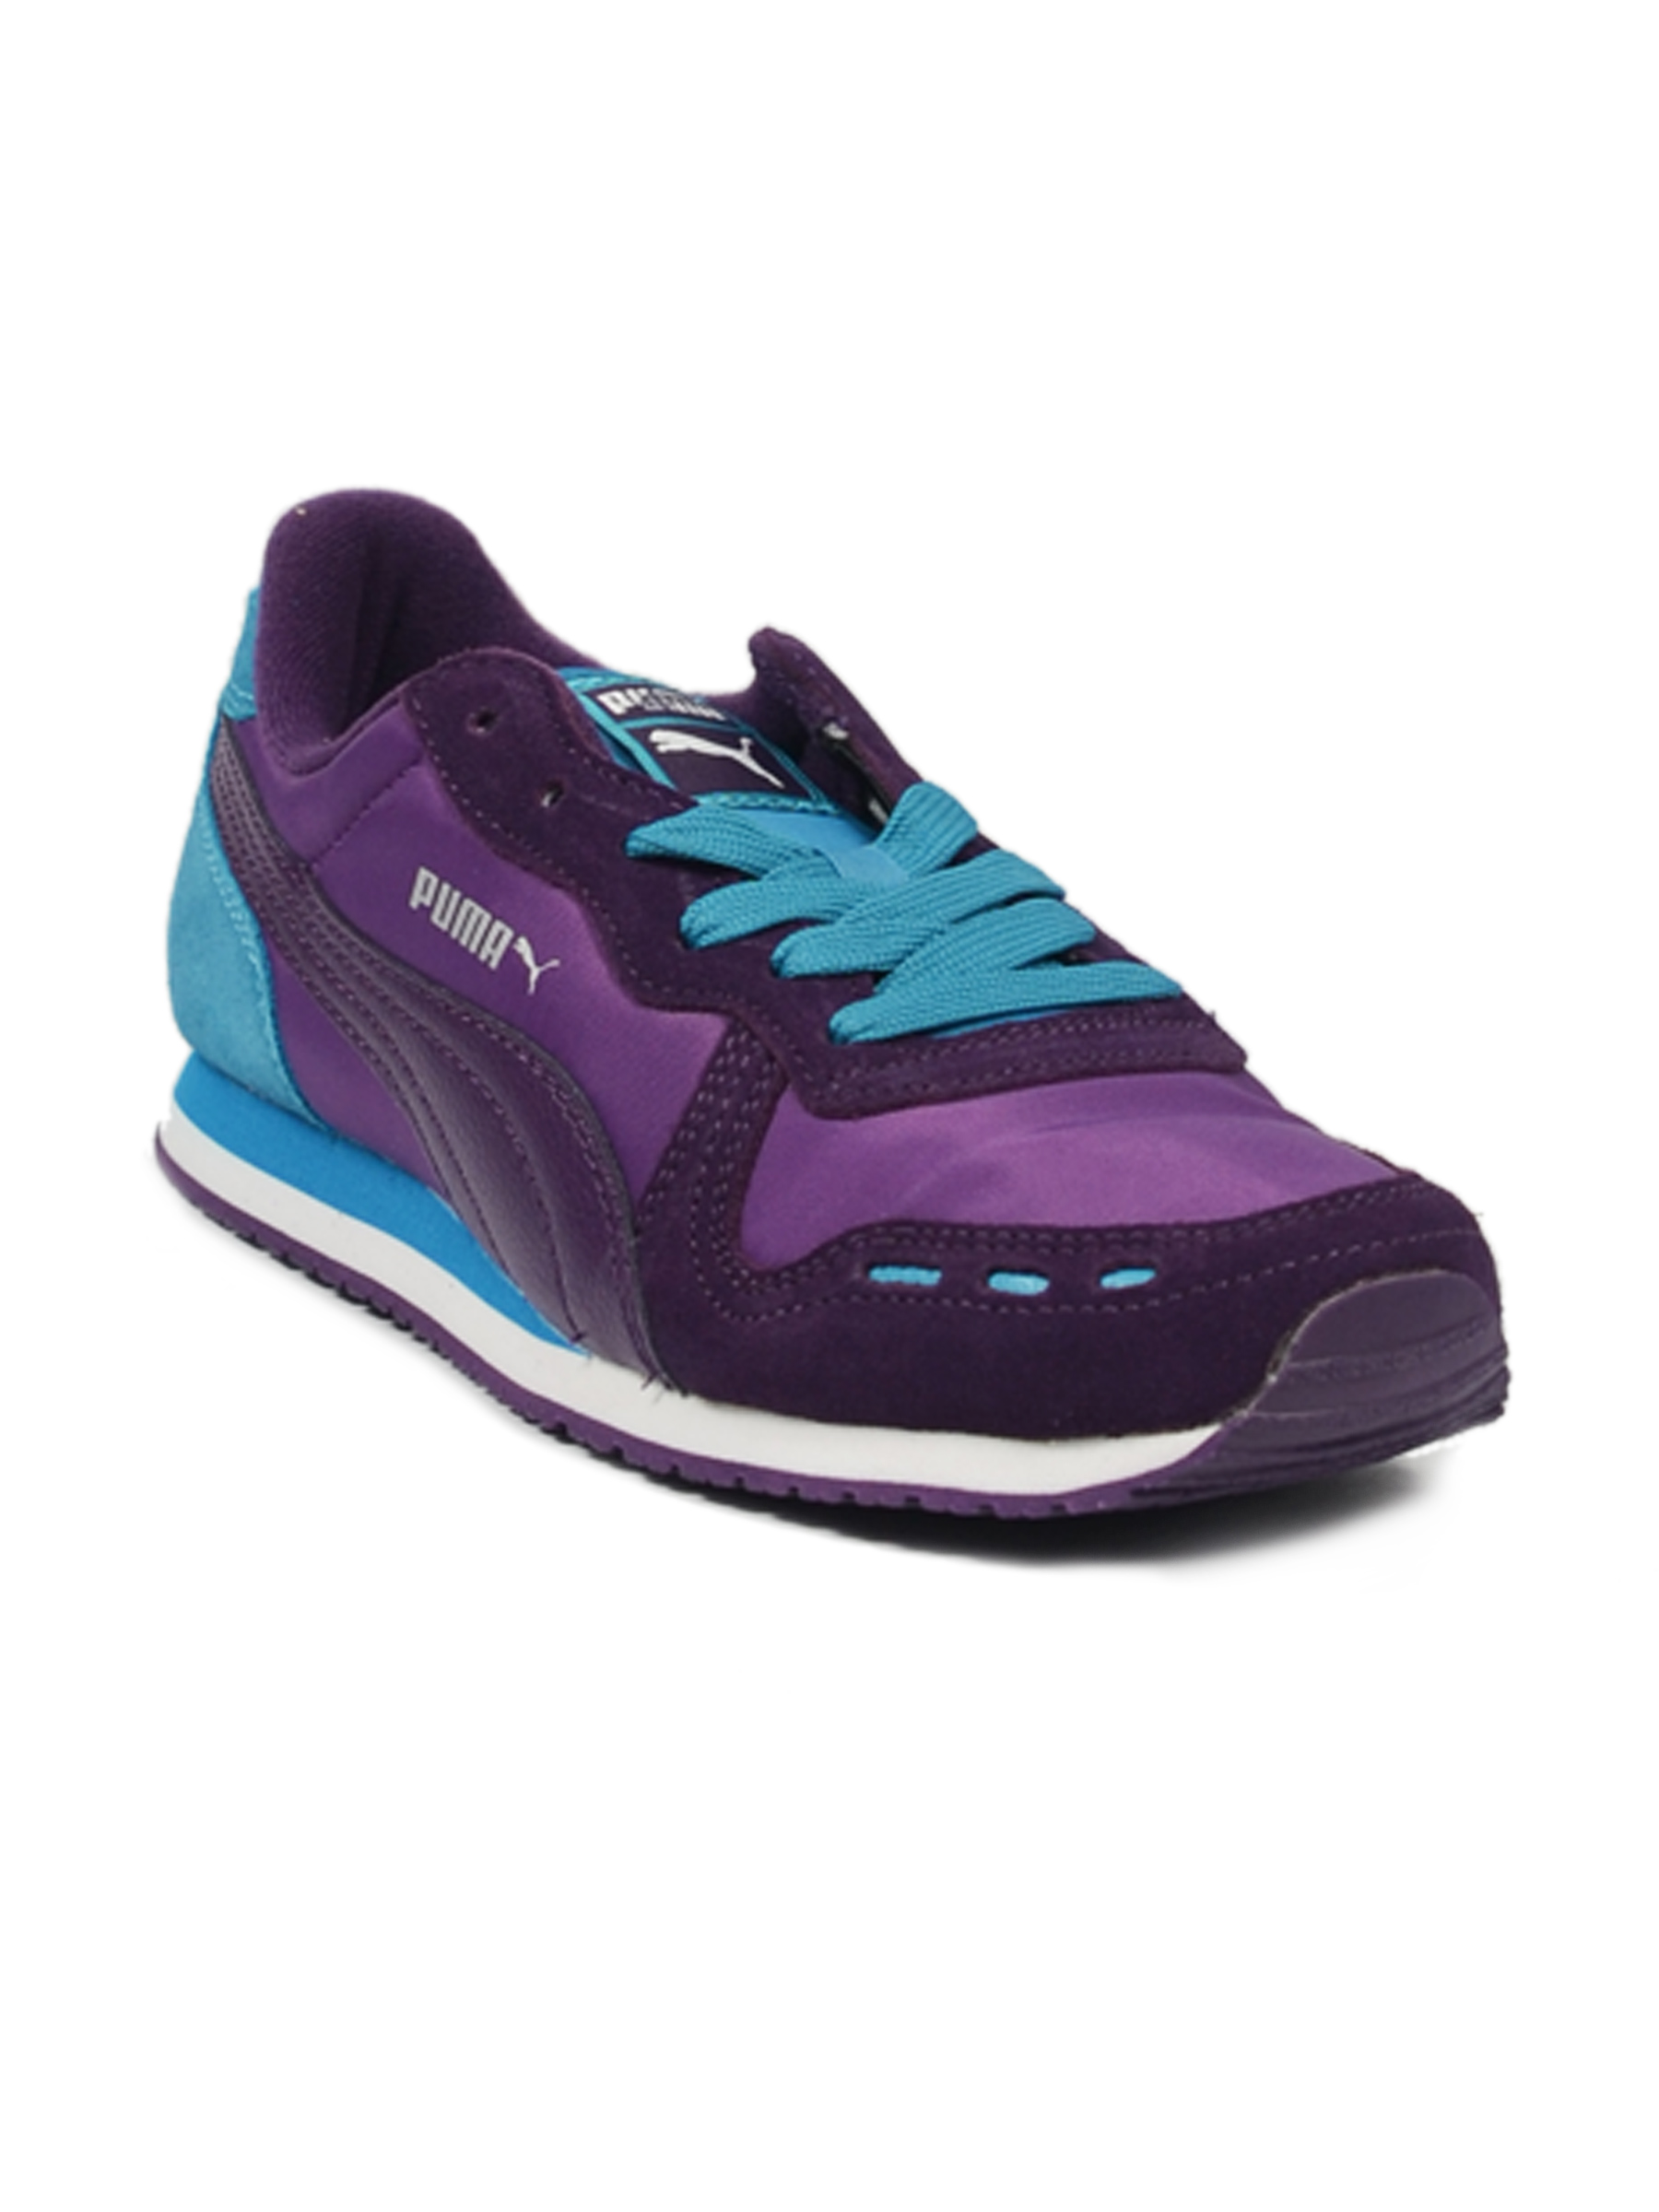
Puma Women Cabana Racer II Purple Shoe
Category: Footwear / Shoes / Casual Shoes
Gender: Women
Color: Purple
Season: Fall 2011
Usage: Casual